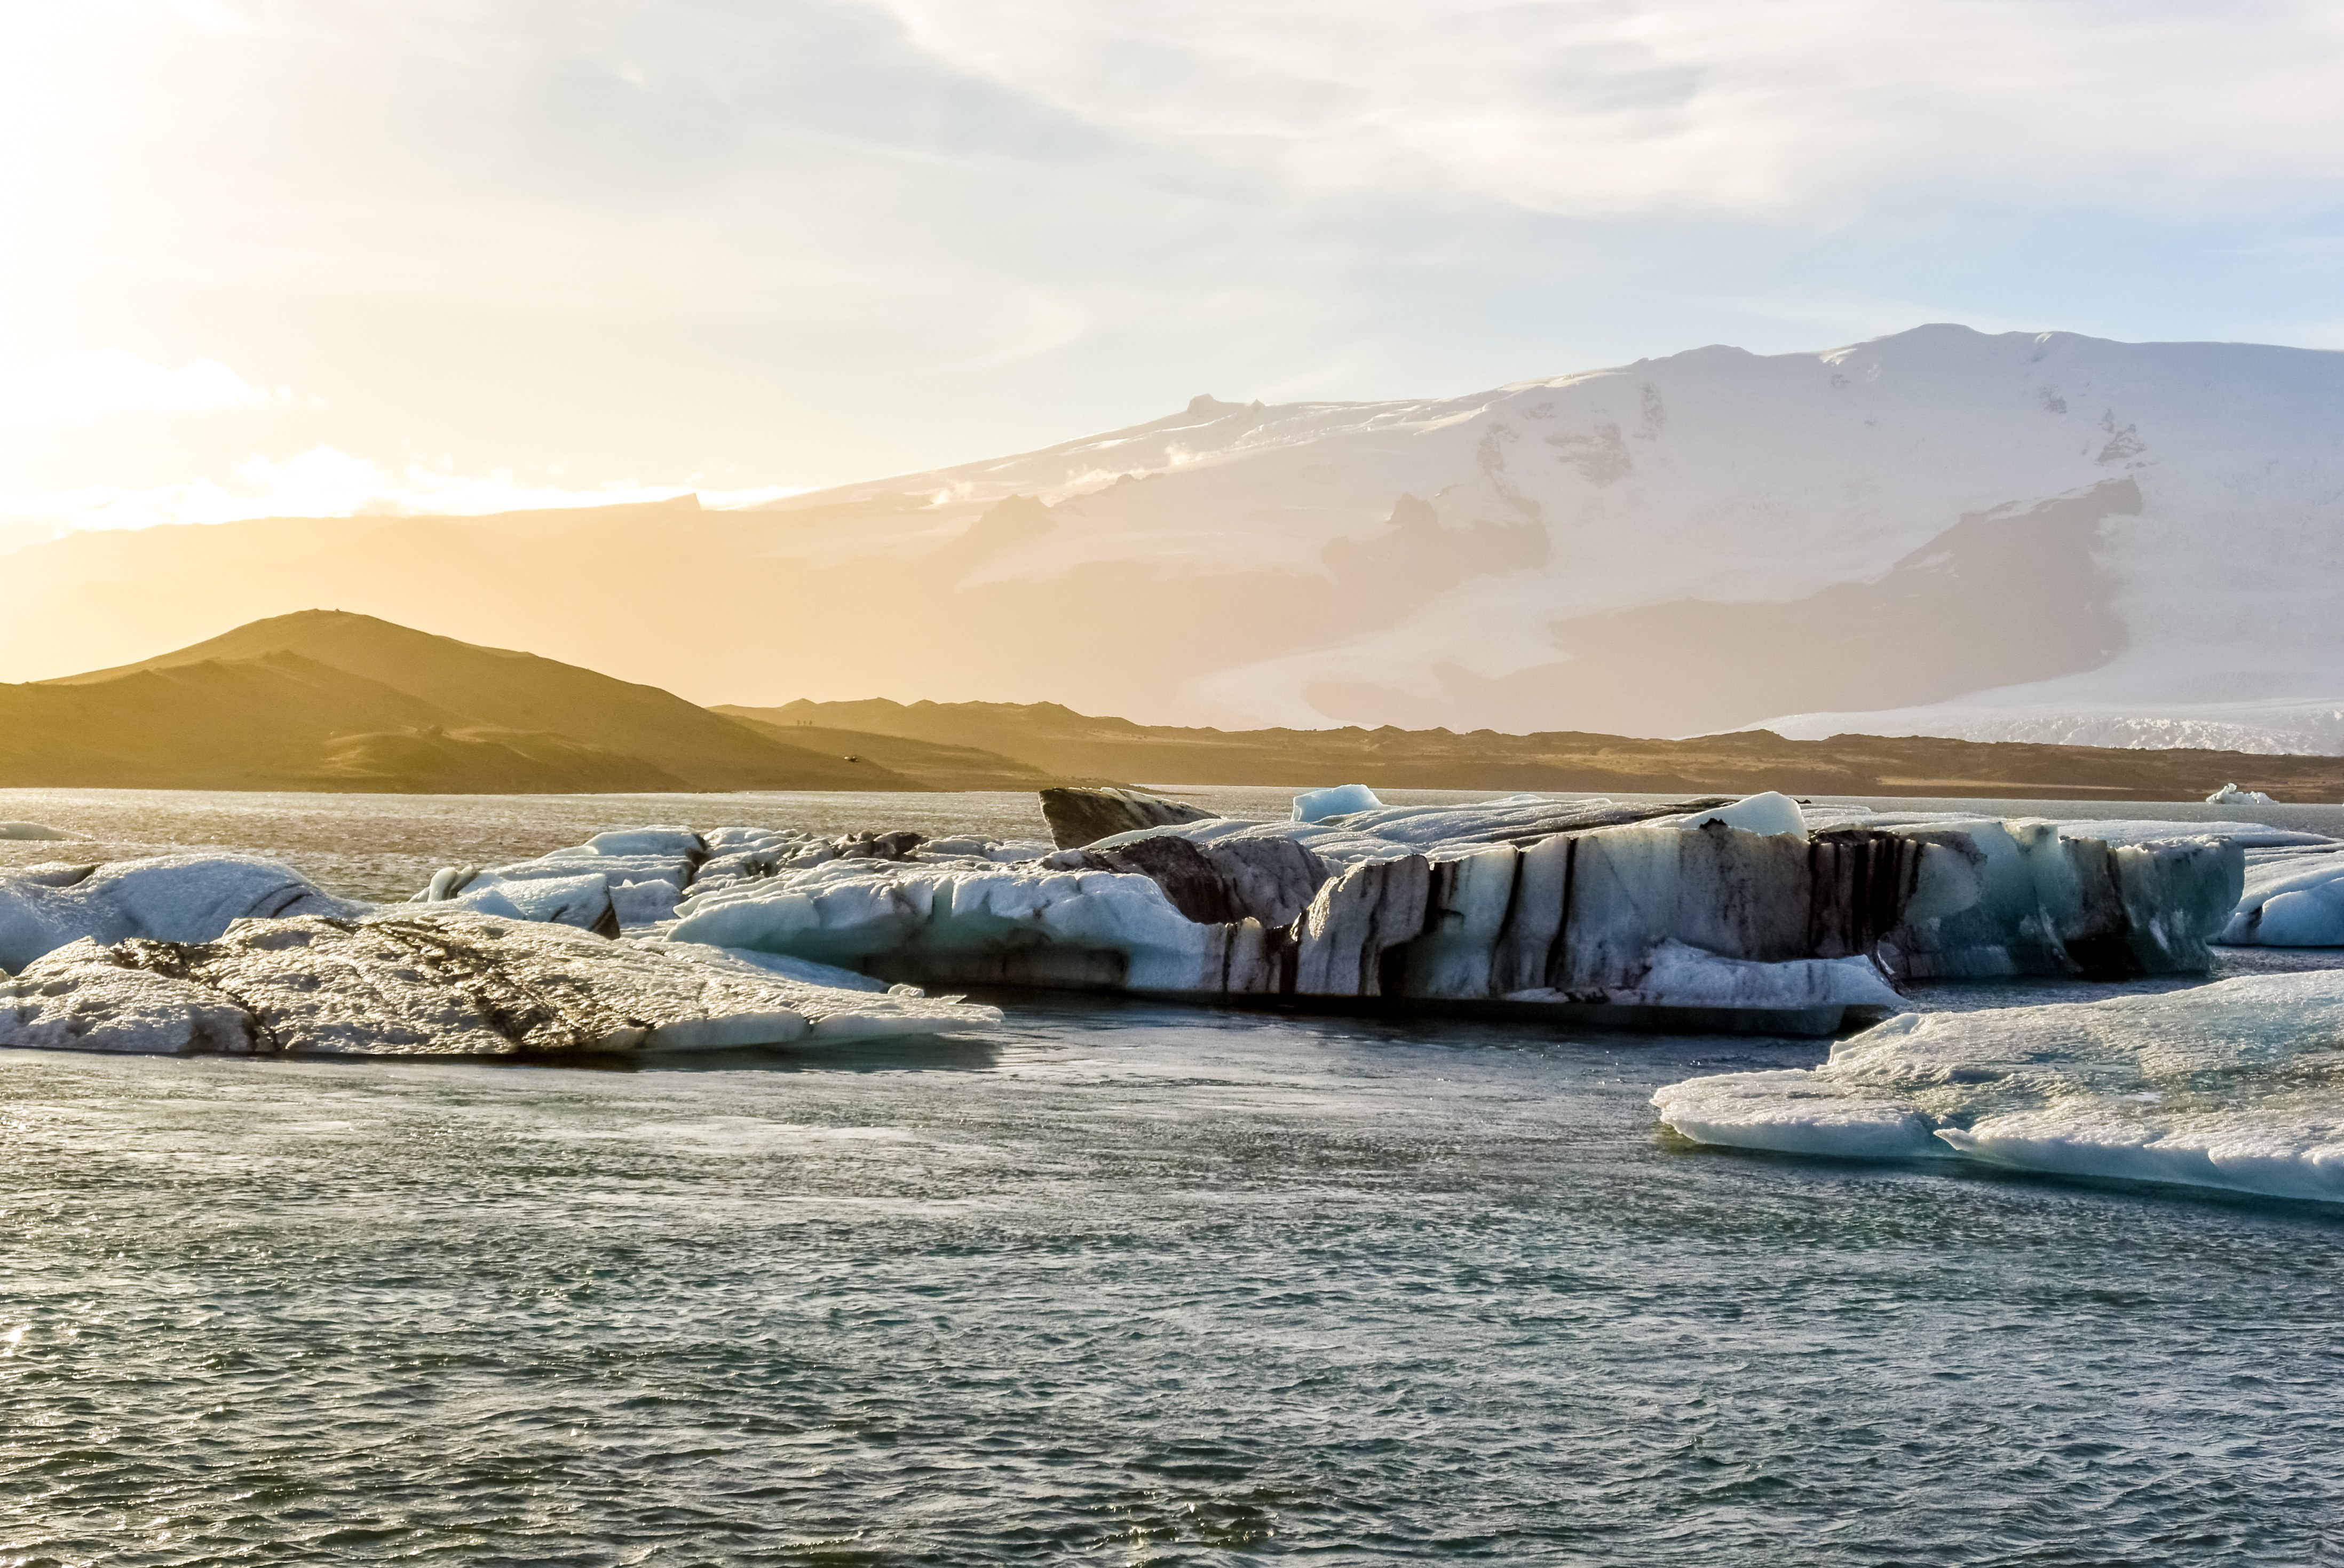
landscape, sea, coast, water, nature, ocean, wilderness, mountain, snow, cold, winter, morning, shore, wave, lake, travel, ice, scenic, glacier, lagoon, bay, frozen, fjord, iceland, reservoir, arctic, tourism, outdoors, picturesque, landscapes, beauty, amazing, beautiful, loch, landmarks, islandia, jokulsarlon, glaciers, icebergs, landform, arctic ocean, geographical feature, atmospheric phenomenon, glacial landform